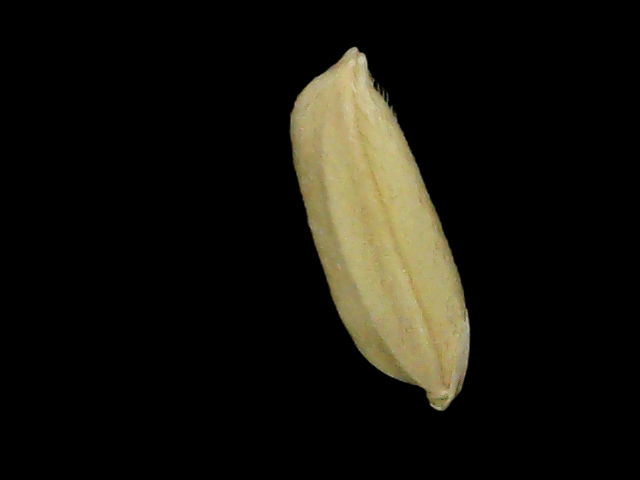
Rice variety: Br23